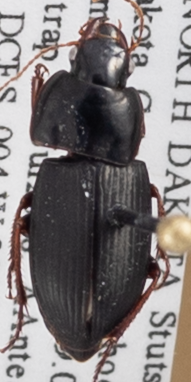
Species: Harpalus opacipennis
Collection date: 2018-07-24
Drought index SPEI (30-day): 0.1
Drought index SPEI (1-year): -0.24
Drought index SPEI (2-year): -0.39